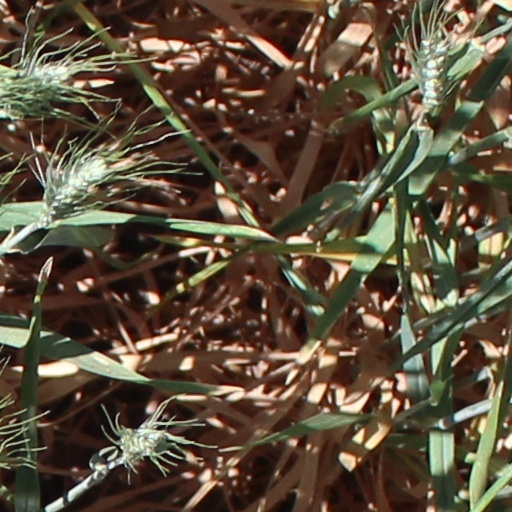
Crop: wheat